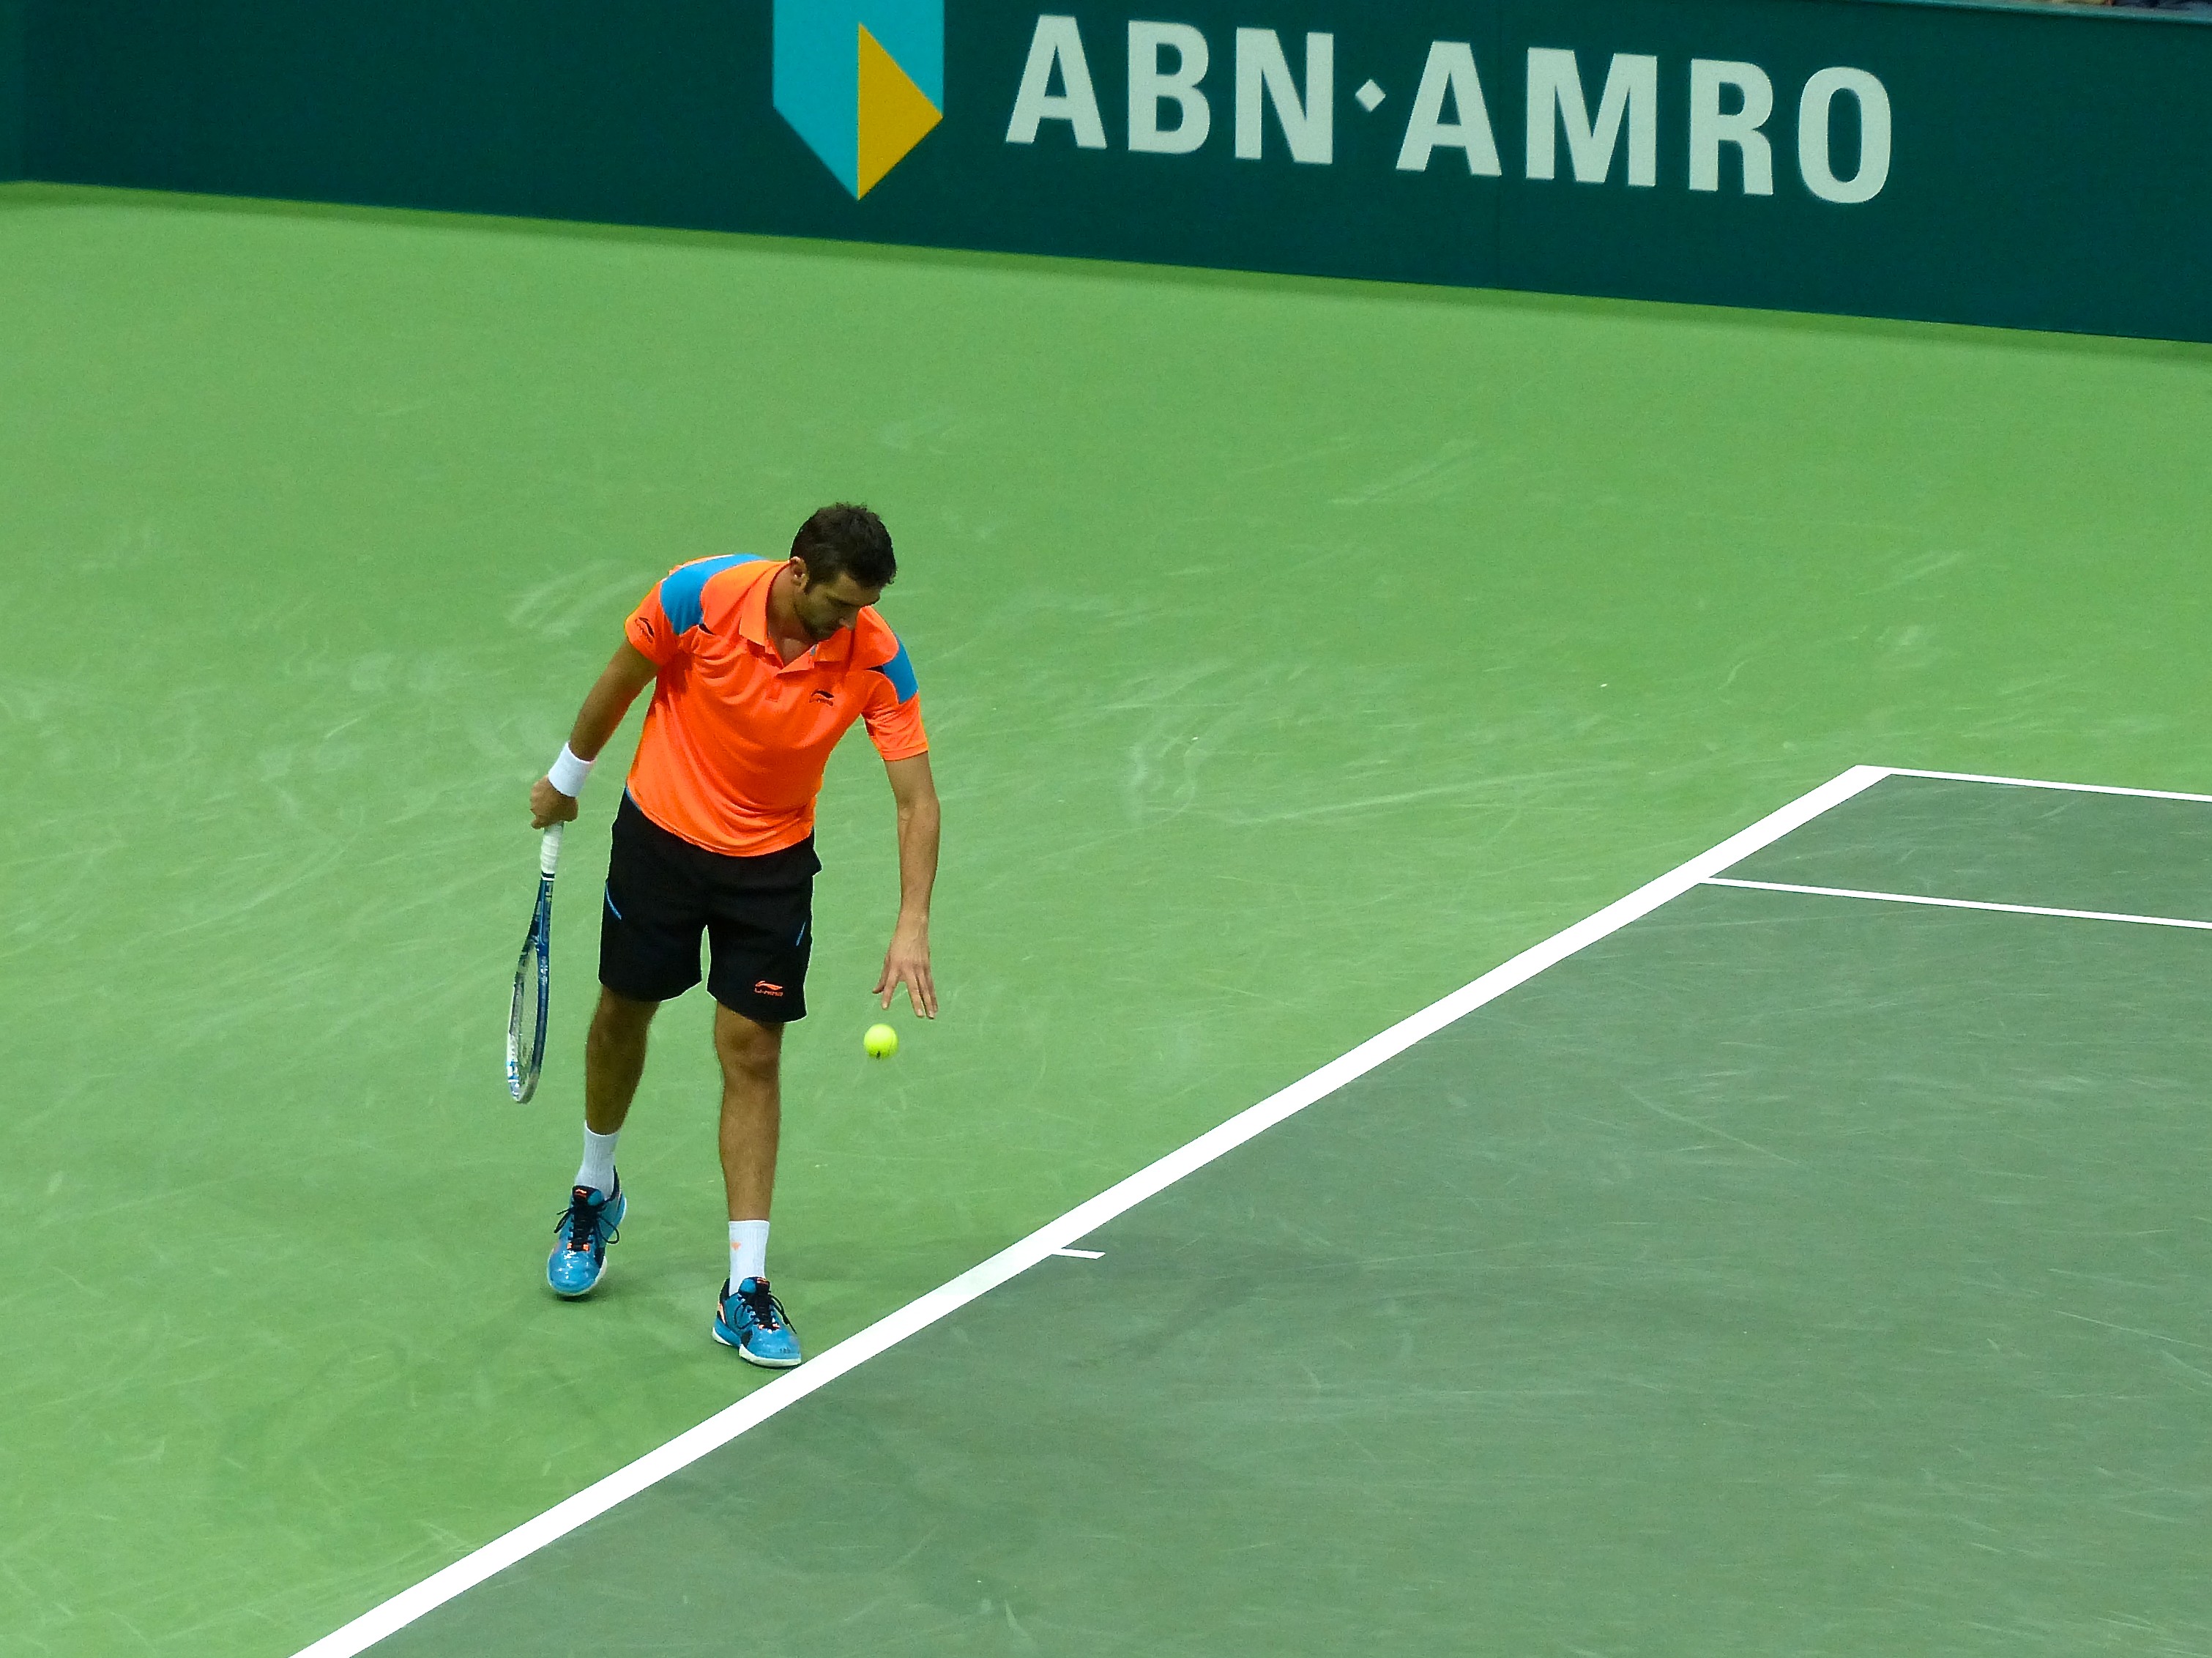
sport, player, competition, holland, netherlands, arena, rotterdam, tennis, sports, pro, atp, tournament, ahoy, serving, final, cilic, serve, ball game, tennis player, competition event, racquet sport, soft tennis